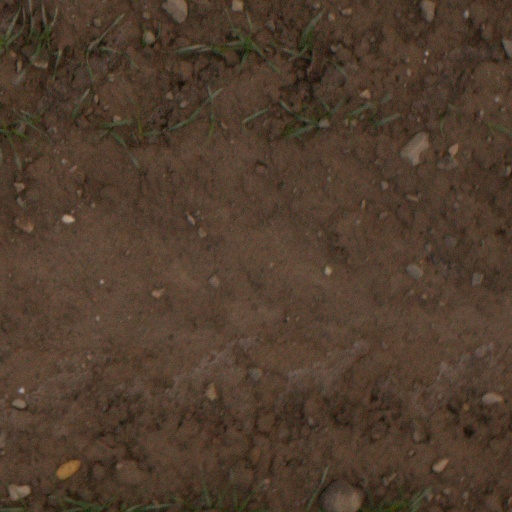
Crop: wheat